Nissan Skyline GT-R

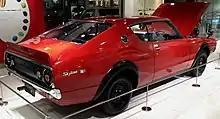
Rear view of an KPGC110 GT-R

The KPGC10's successor, the KPGC110, was introduced in 1973 after its introduction at the 1972 Tokyo Motor Show. Powered by a 1,989 cc S20 inline-6 engine, the second generation of the GT-R delivered power to the rear wheels through a 5-speed manual gearbox. This car also had both front and rear disc brakes. The suspension was a semi-trailing ring arm setup and minor aerodynamic parts were added.